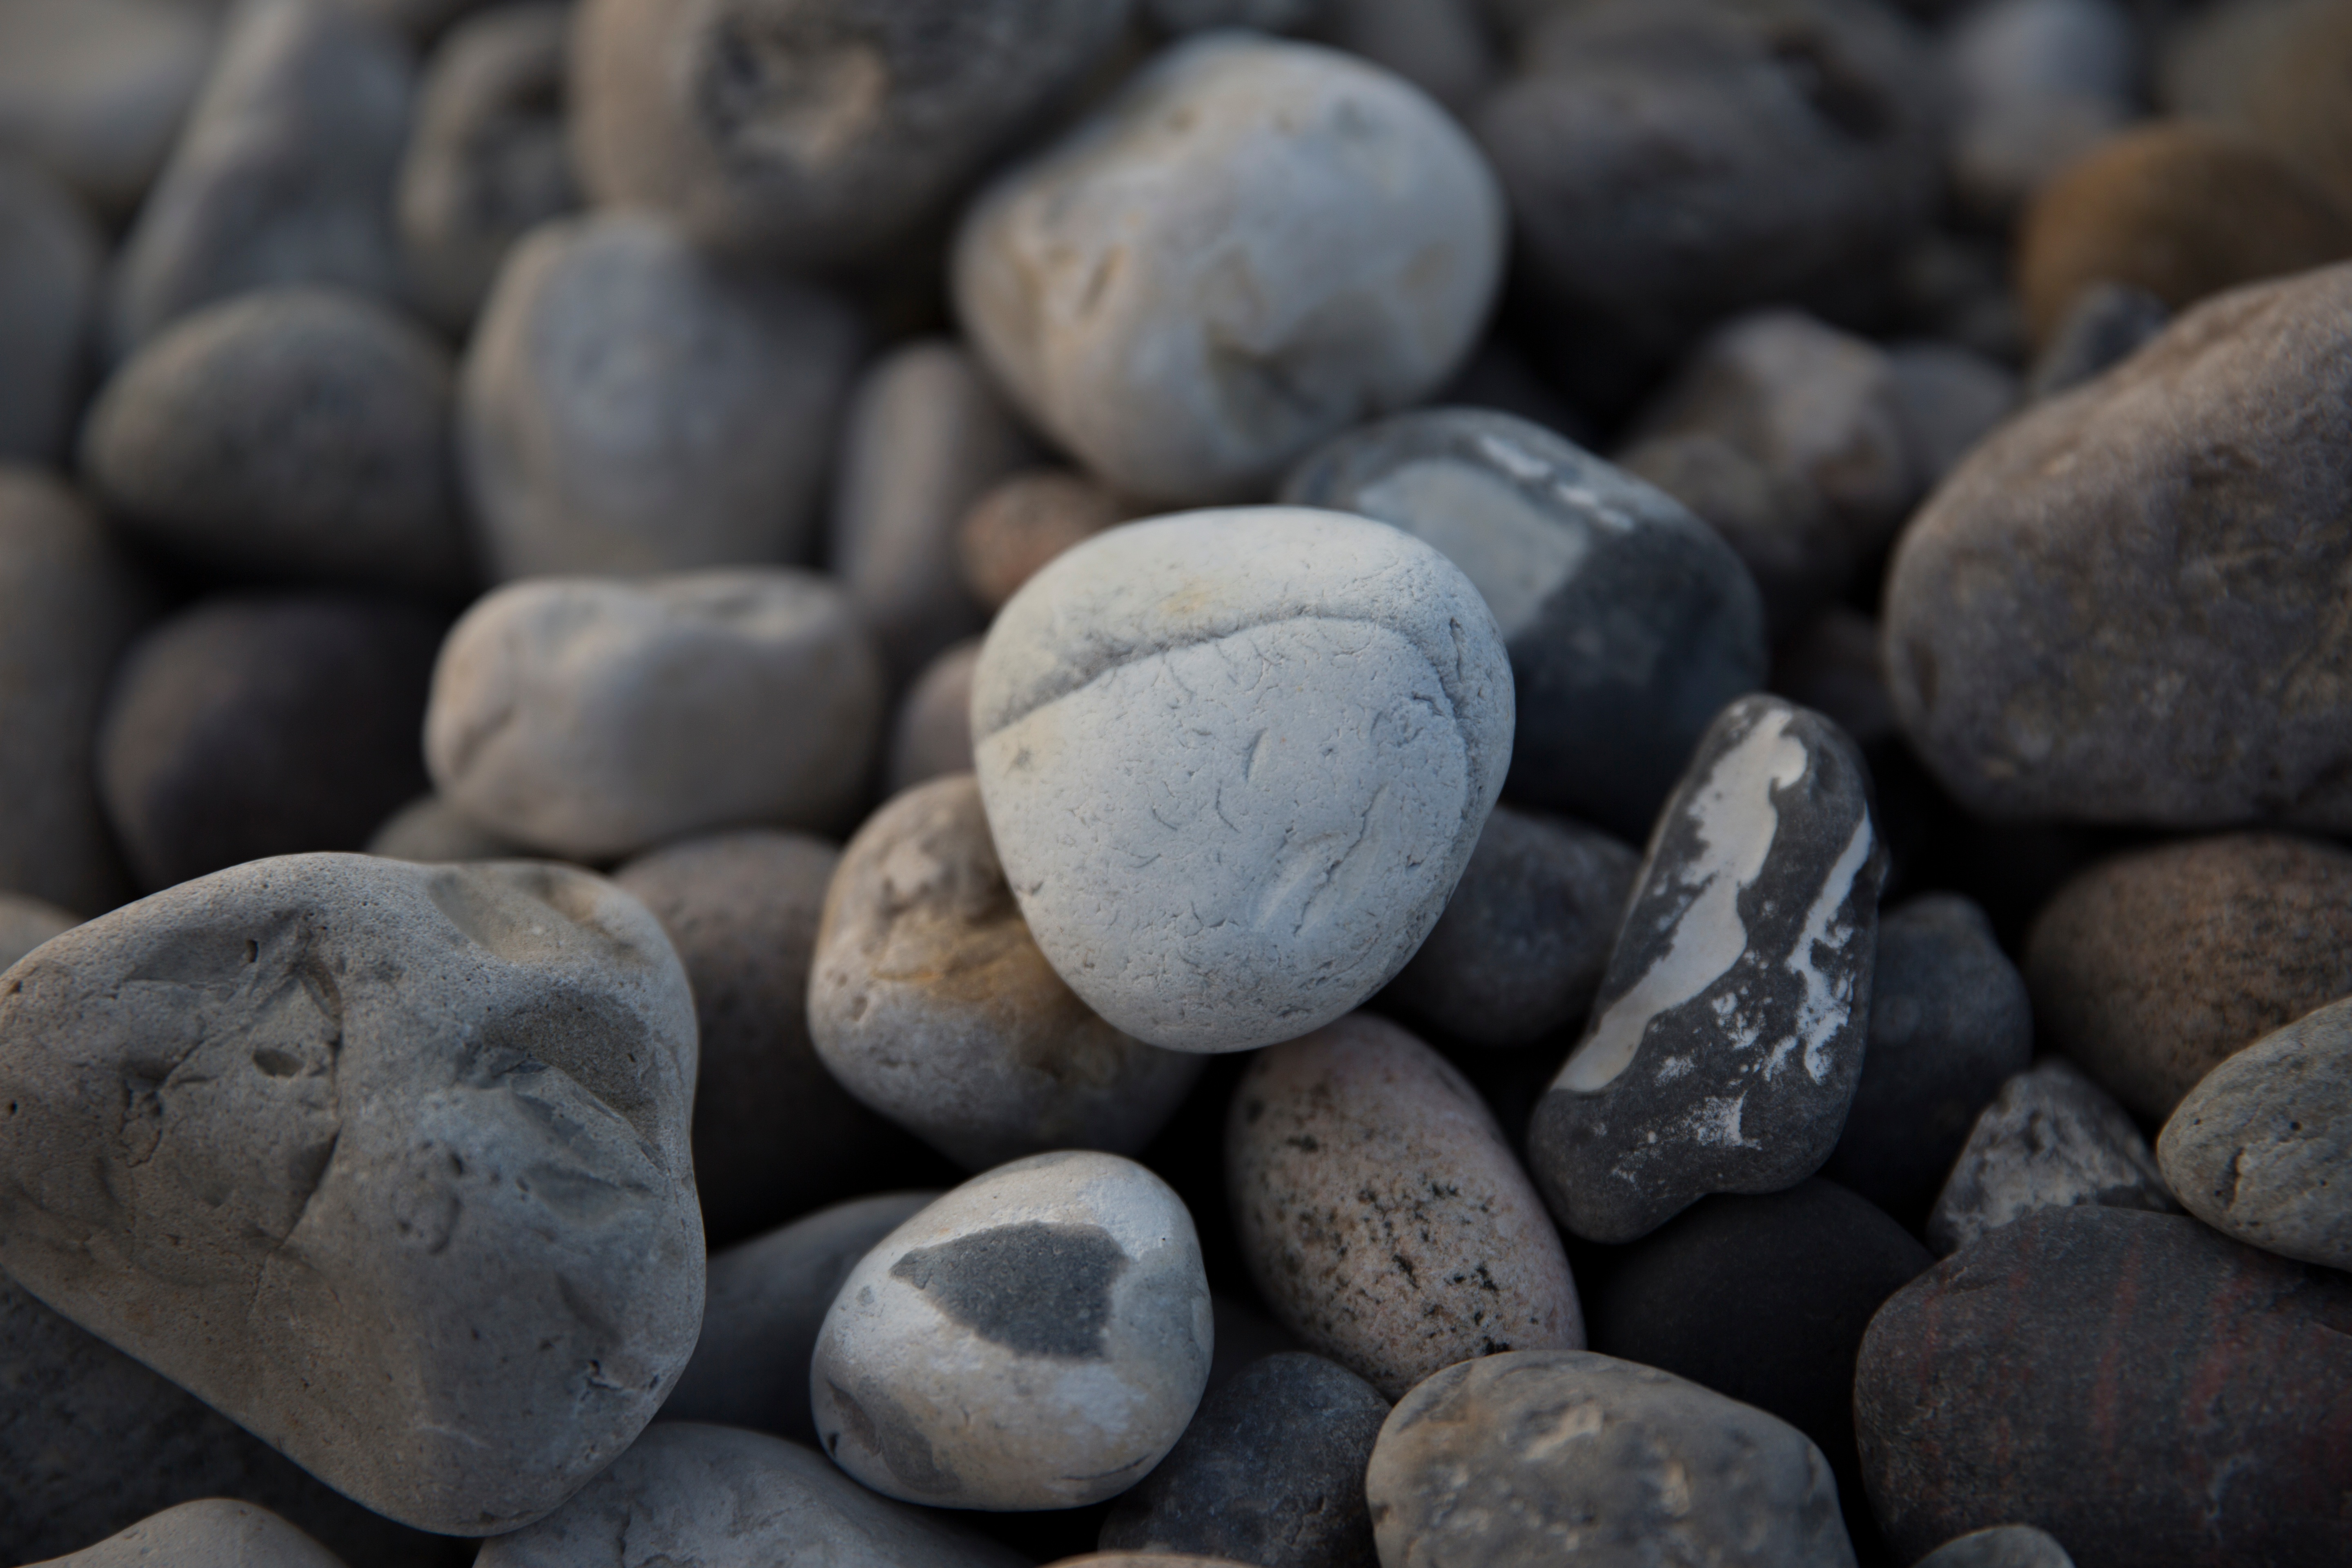
rock, pebble, soil, material, gravel, boulder